Mark Allen (snooker player)

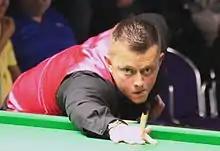
2012 Paul Hunter Classic

The season began with Allen ranked world number 12 and he began it at the inaugural Australian Goldfields Open, where he beat Ryan Day and Marcus Campbell. Into the quarter finals, Allen was beaten by his rival Stuart Bingham 5–3. The next ranking event was the Shanghai Masters where Allen reached the second round and held a 4–2 advantage over Shaun Murphy before losing the next 3 frames and being edged out of the match 5–4. His steady start to the season meant that he maintained his world ranking of 12 after the first cut-off point.